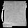
Label: Bag